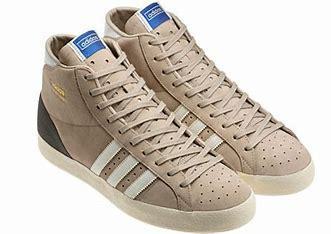
Brand: Adidas
Model: Basket Profi